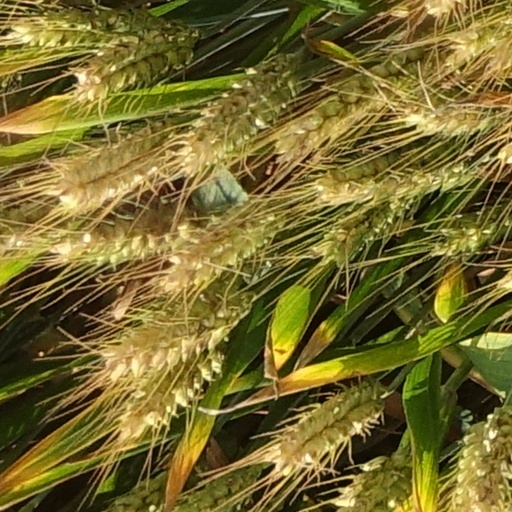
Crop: wheat